Hawaii

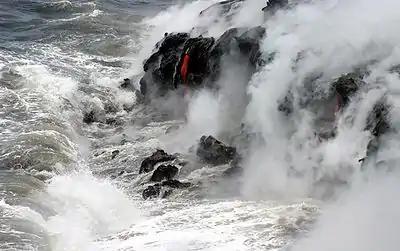
(smooth lava) spills into the ocean, forming new rock

The Hawaiian islands were formed by volcanic activity initiated at an undersea magma source called the Hawaiʻi hotspot. The process is continuing to build islands; the tectonic plate beneath much of the Pacific Ocean continually moves northwest and the hotspot remains stationary, slowly creating new volcanoes. Because of the hotspot's location, all active land volcanoes are on the southern half of Hawaiʻi Island. The newest volcano, Kamaʻehuakanaloa (formerly Lōʻihi), is south of the coast of Hawaiʻi Island.